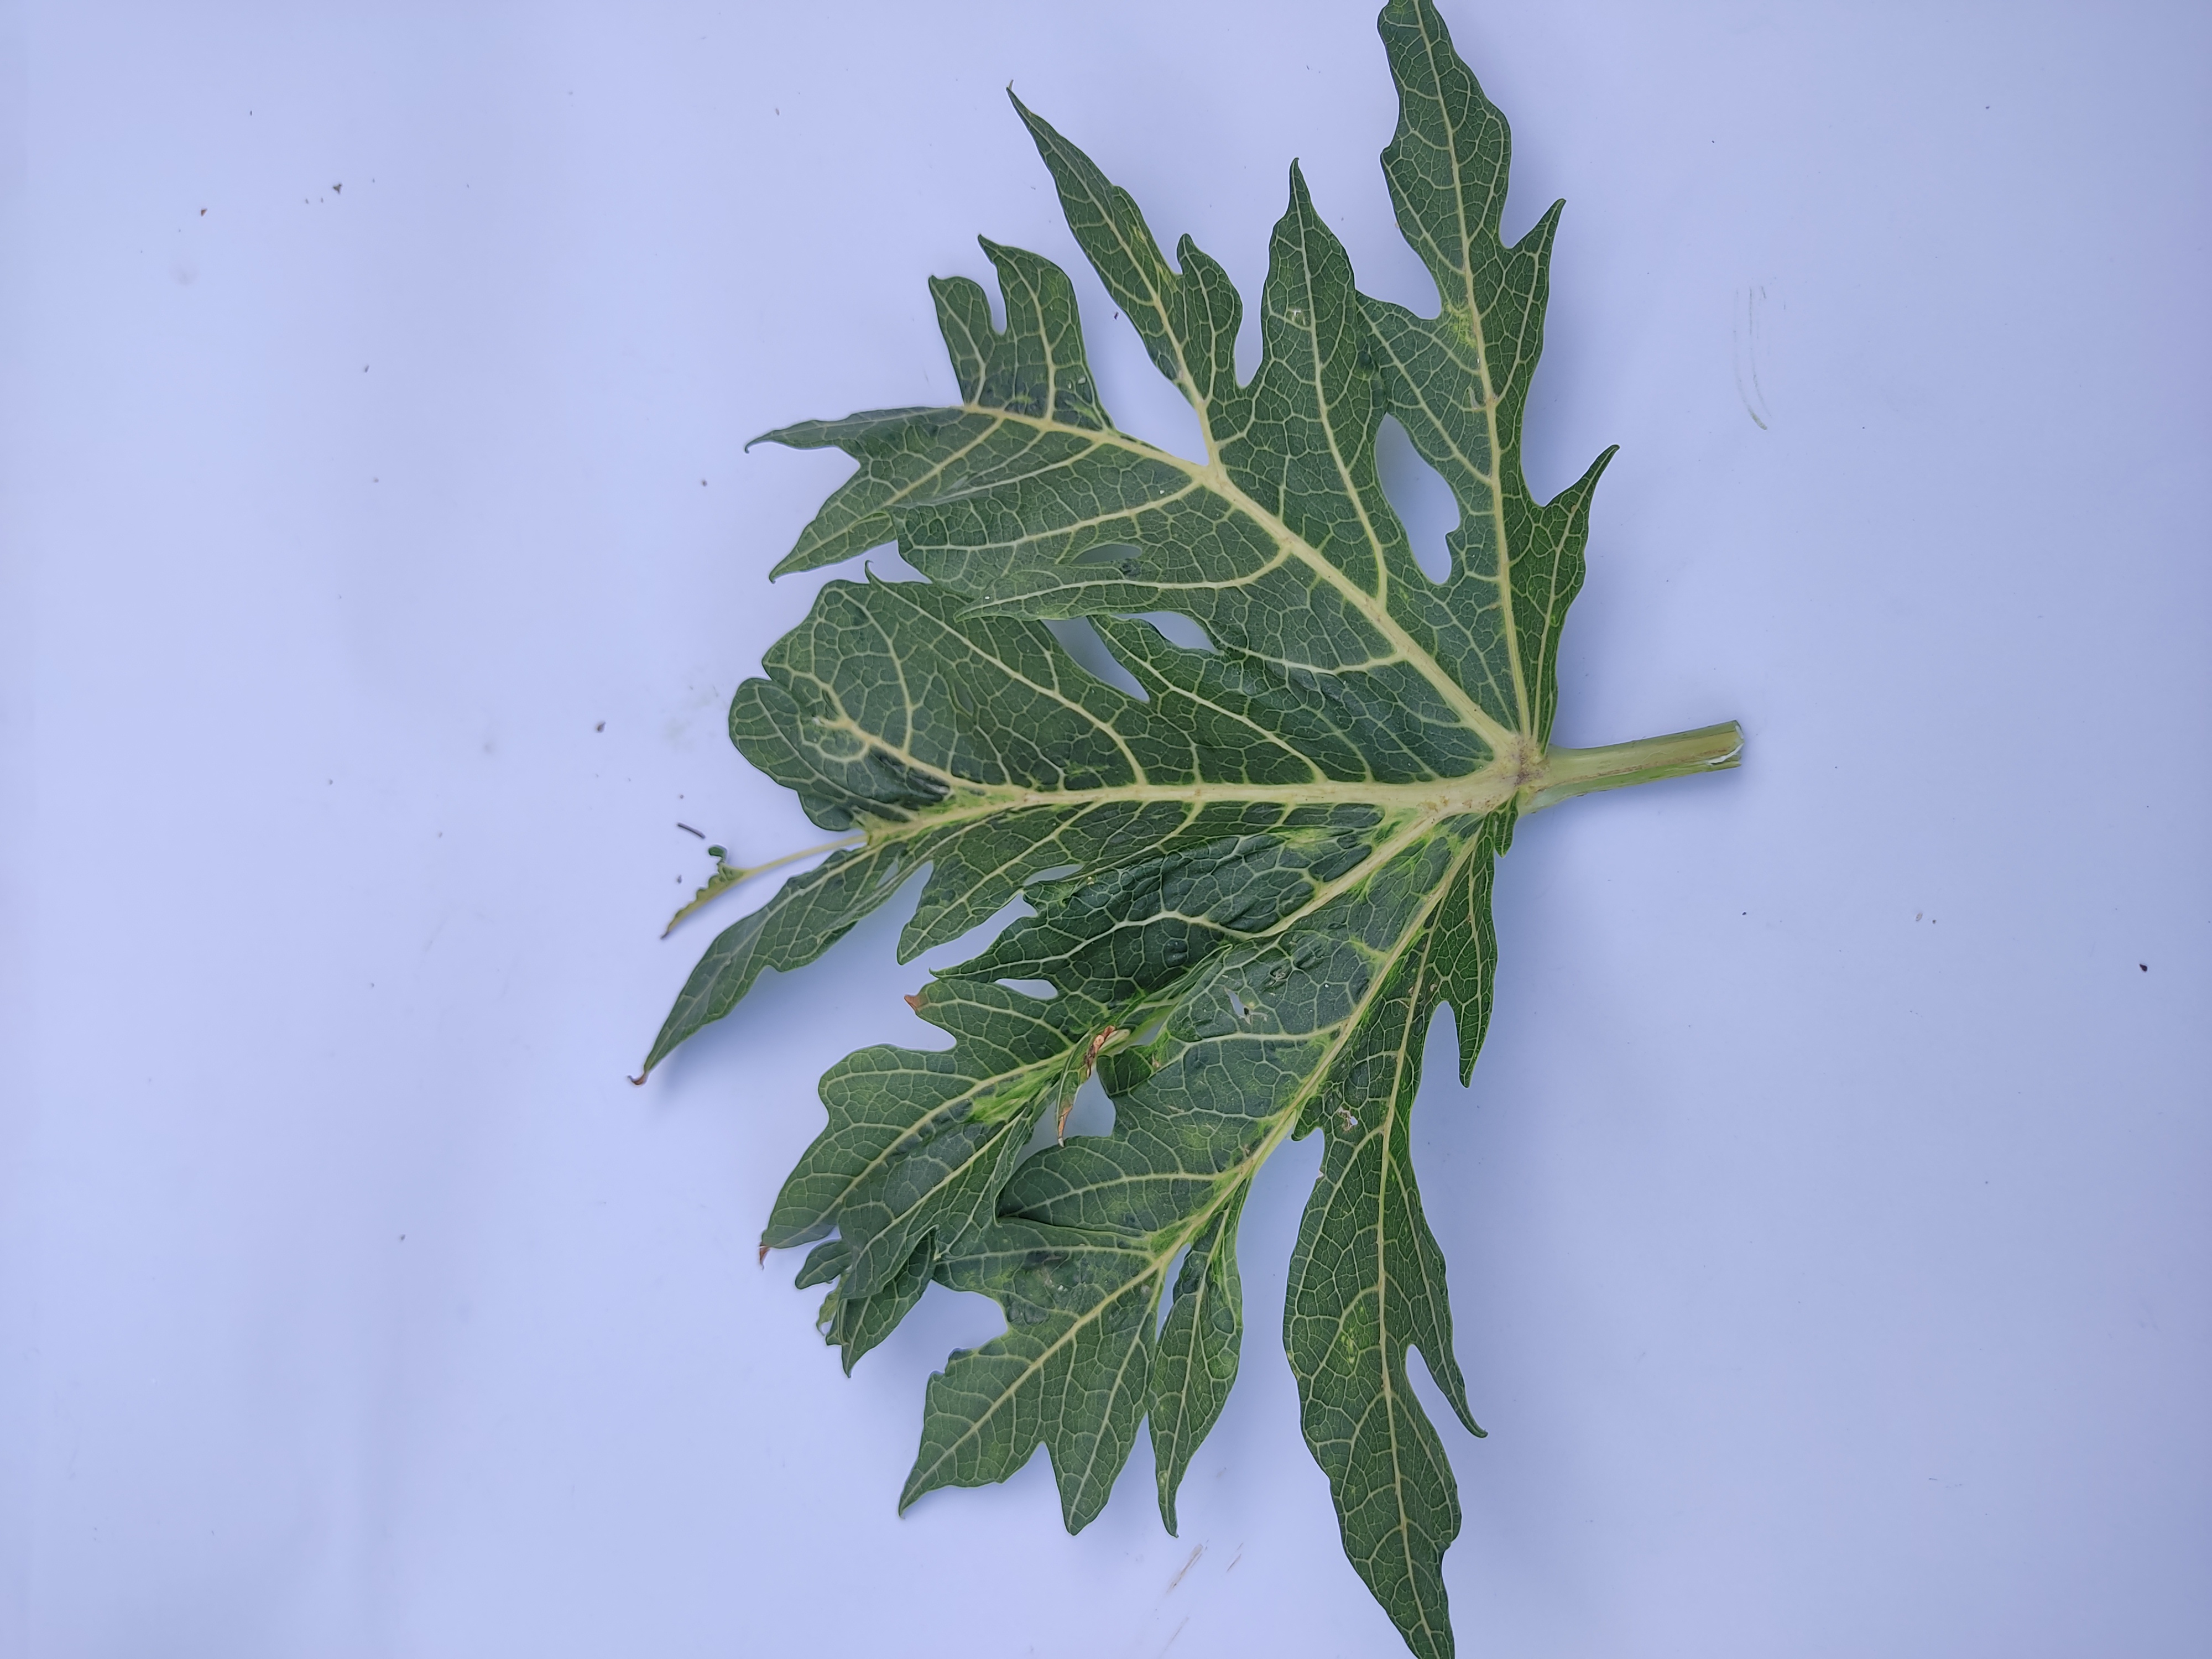
Label: Leaf Curl